History of the Berlin S-Bahn

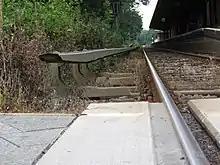
Berlin S-Bahn was converted from steam to third rail electrification starting in the late 1920s. The rail is bottom-contact. Seen here at the level crossing at Lichtenrade station

The Berlin S-Bahn began on 8 August 1924 with the first section from Stettiner Vorortbahnhof to Bernau using steam locomotives. On 13 August 1961, it was broken up when the Berlin Wall was built, resulting in two sections: the eastern part and the western part. The western part experienced a massive strike which resulted in closure of several stations, after declining use. Attempts were made to reopen at various times but in the end, only three lines were finally opened after the strike. Since 9 November 1989, when the Berlin Wall was opened, the Berlin S-Bahn began to expand rapidly with their budgetary costs.